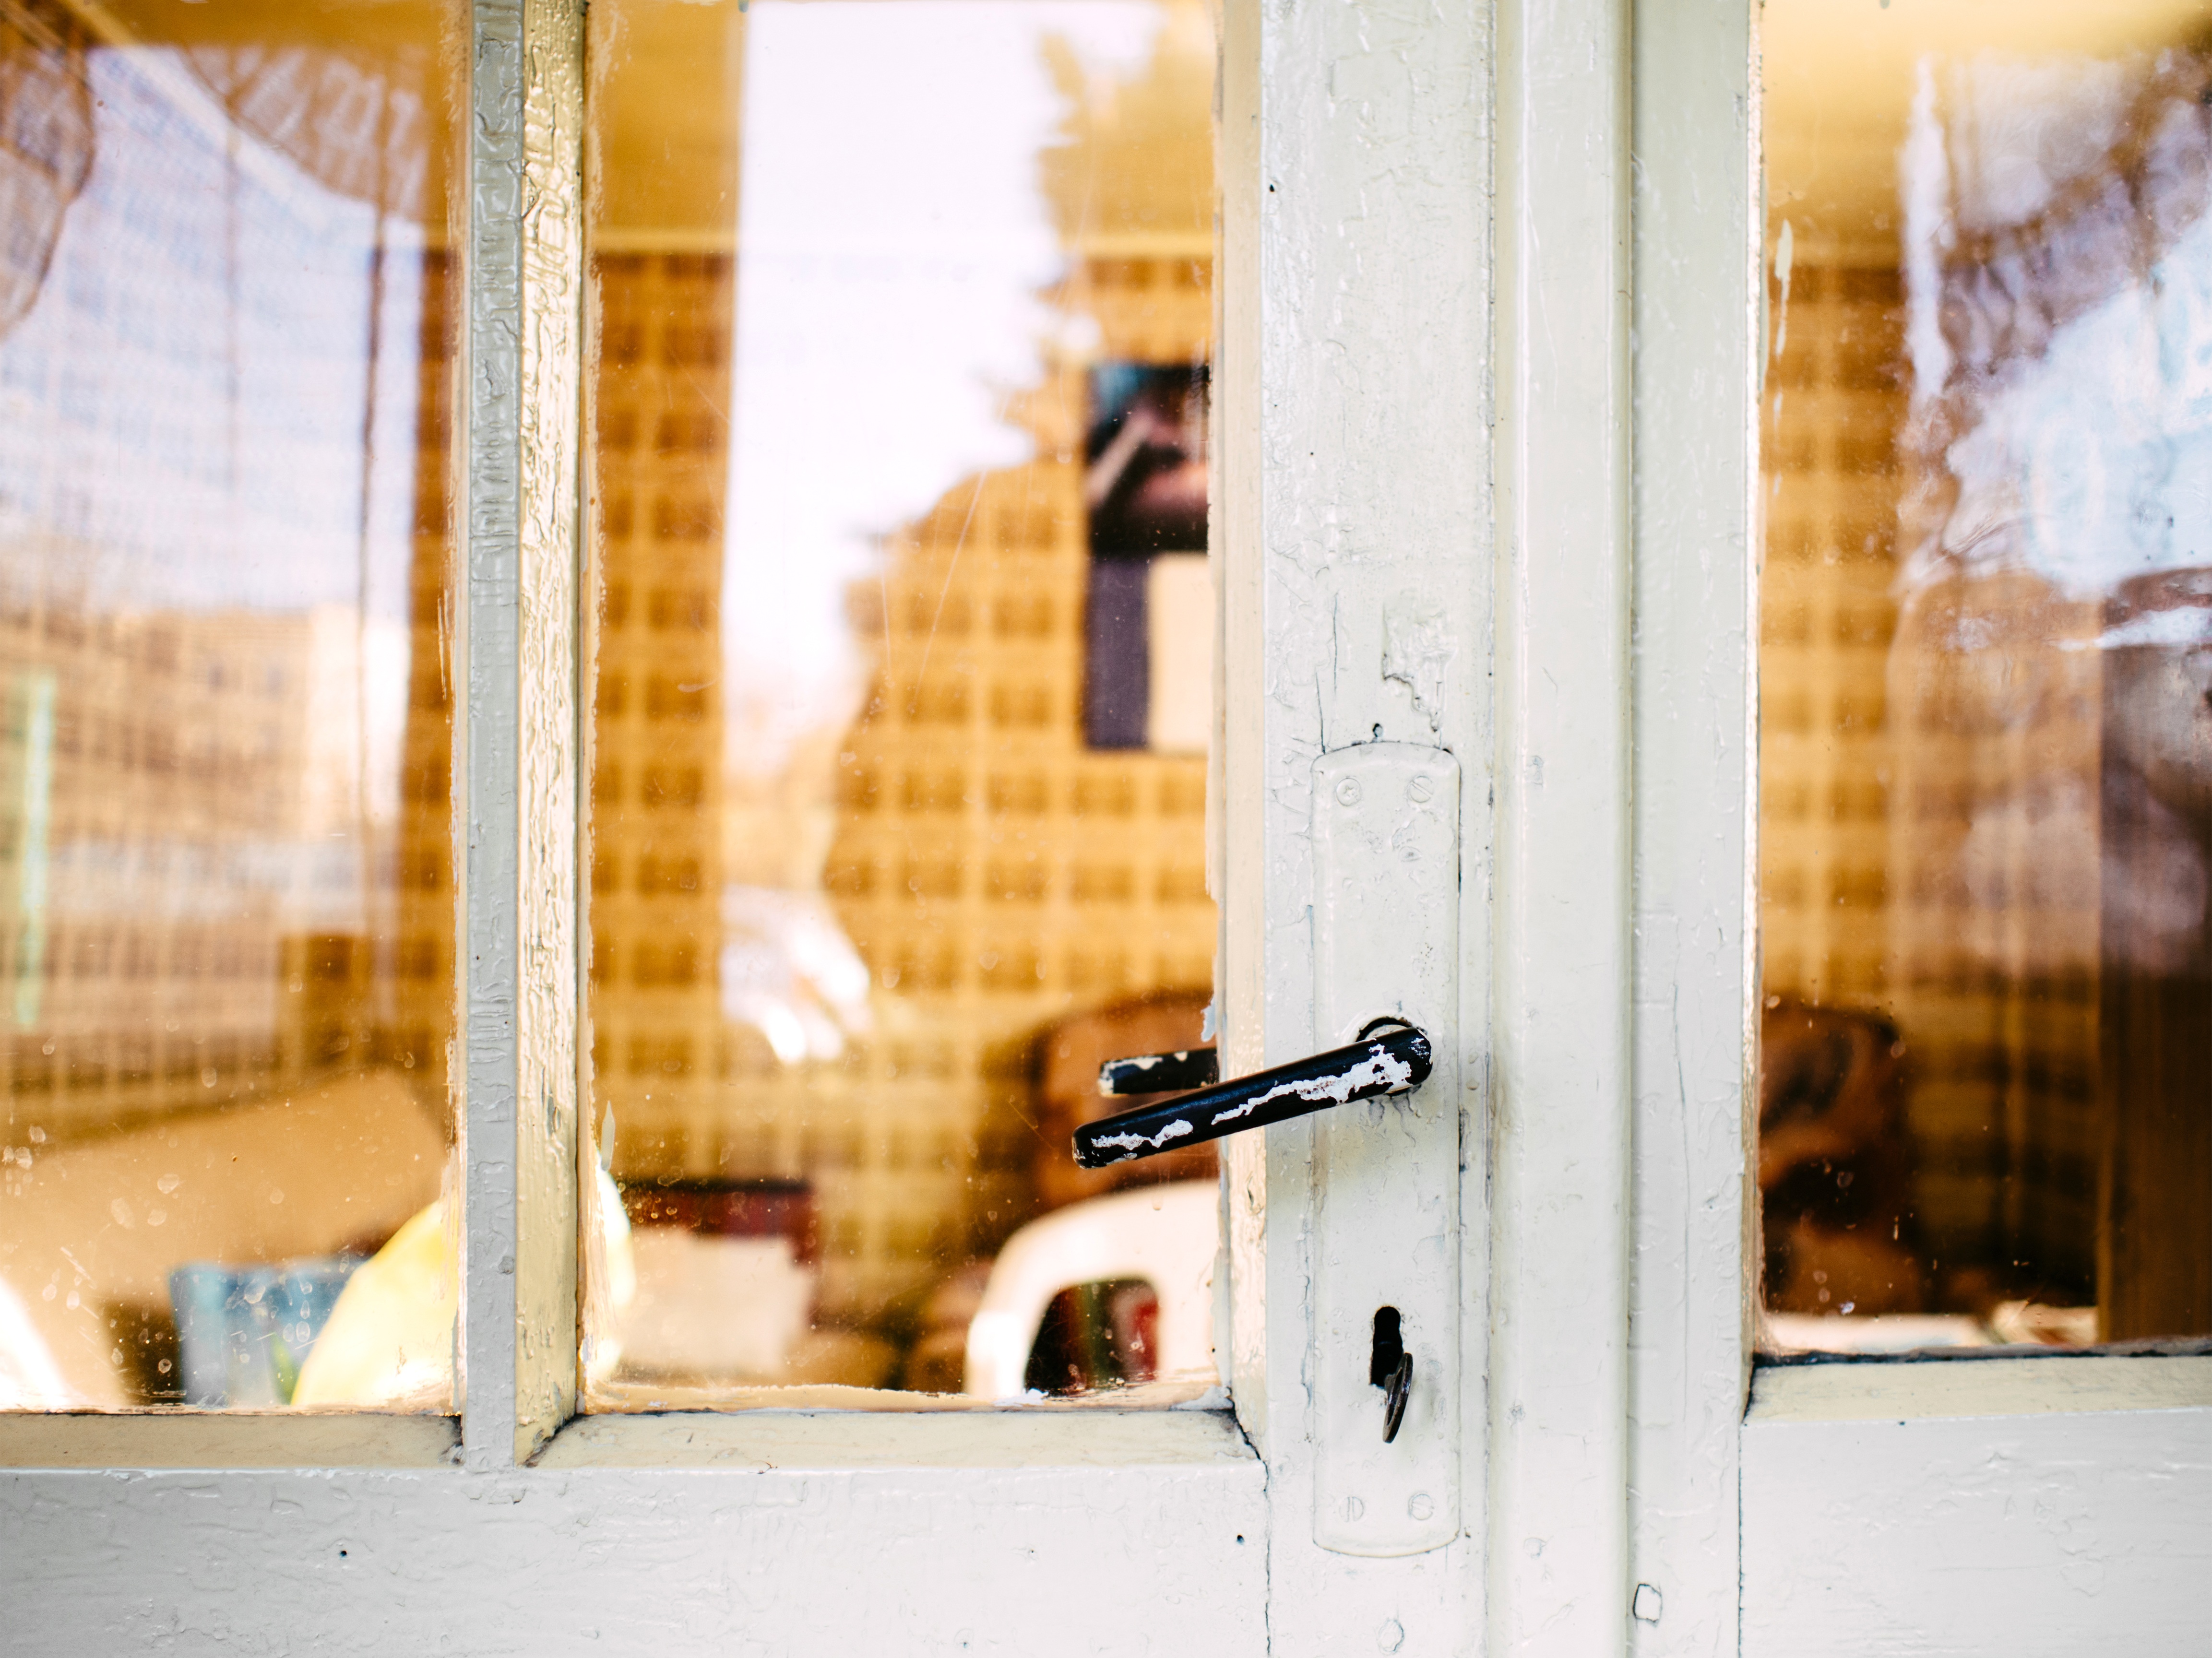
wood, white, house, interior, window, glass, restaurant, old, home, wall, reflection, entrance, color, frame, room, door, handle, interior design, design, knob, aged, door handle, glass door, window covering